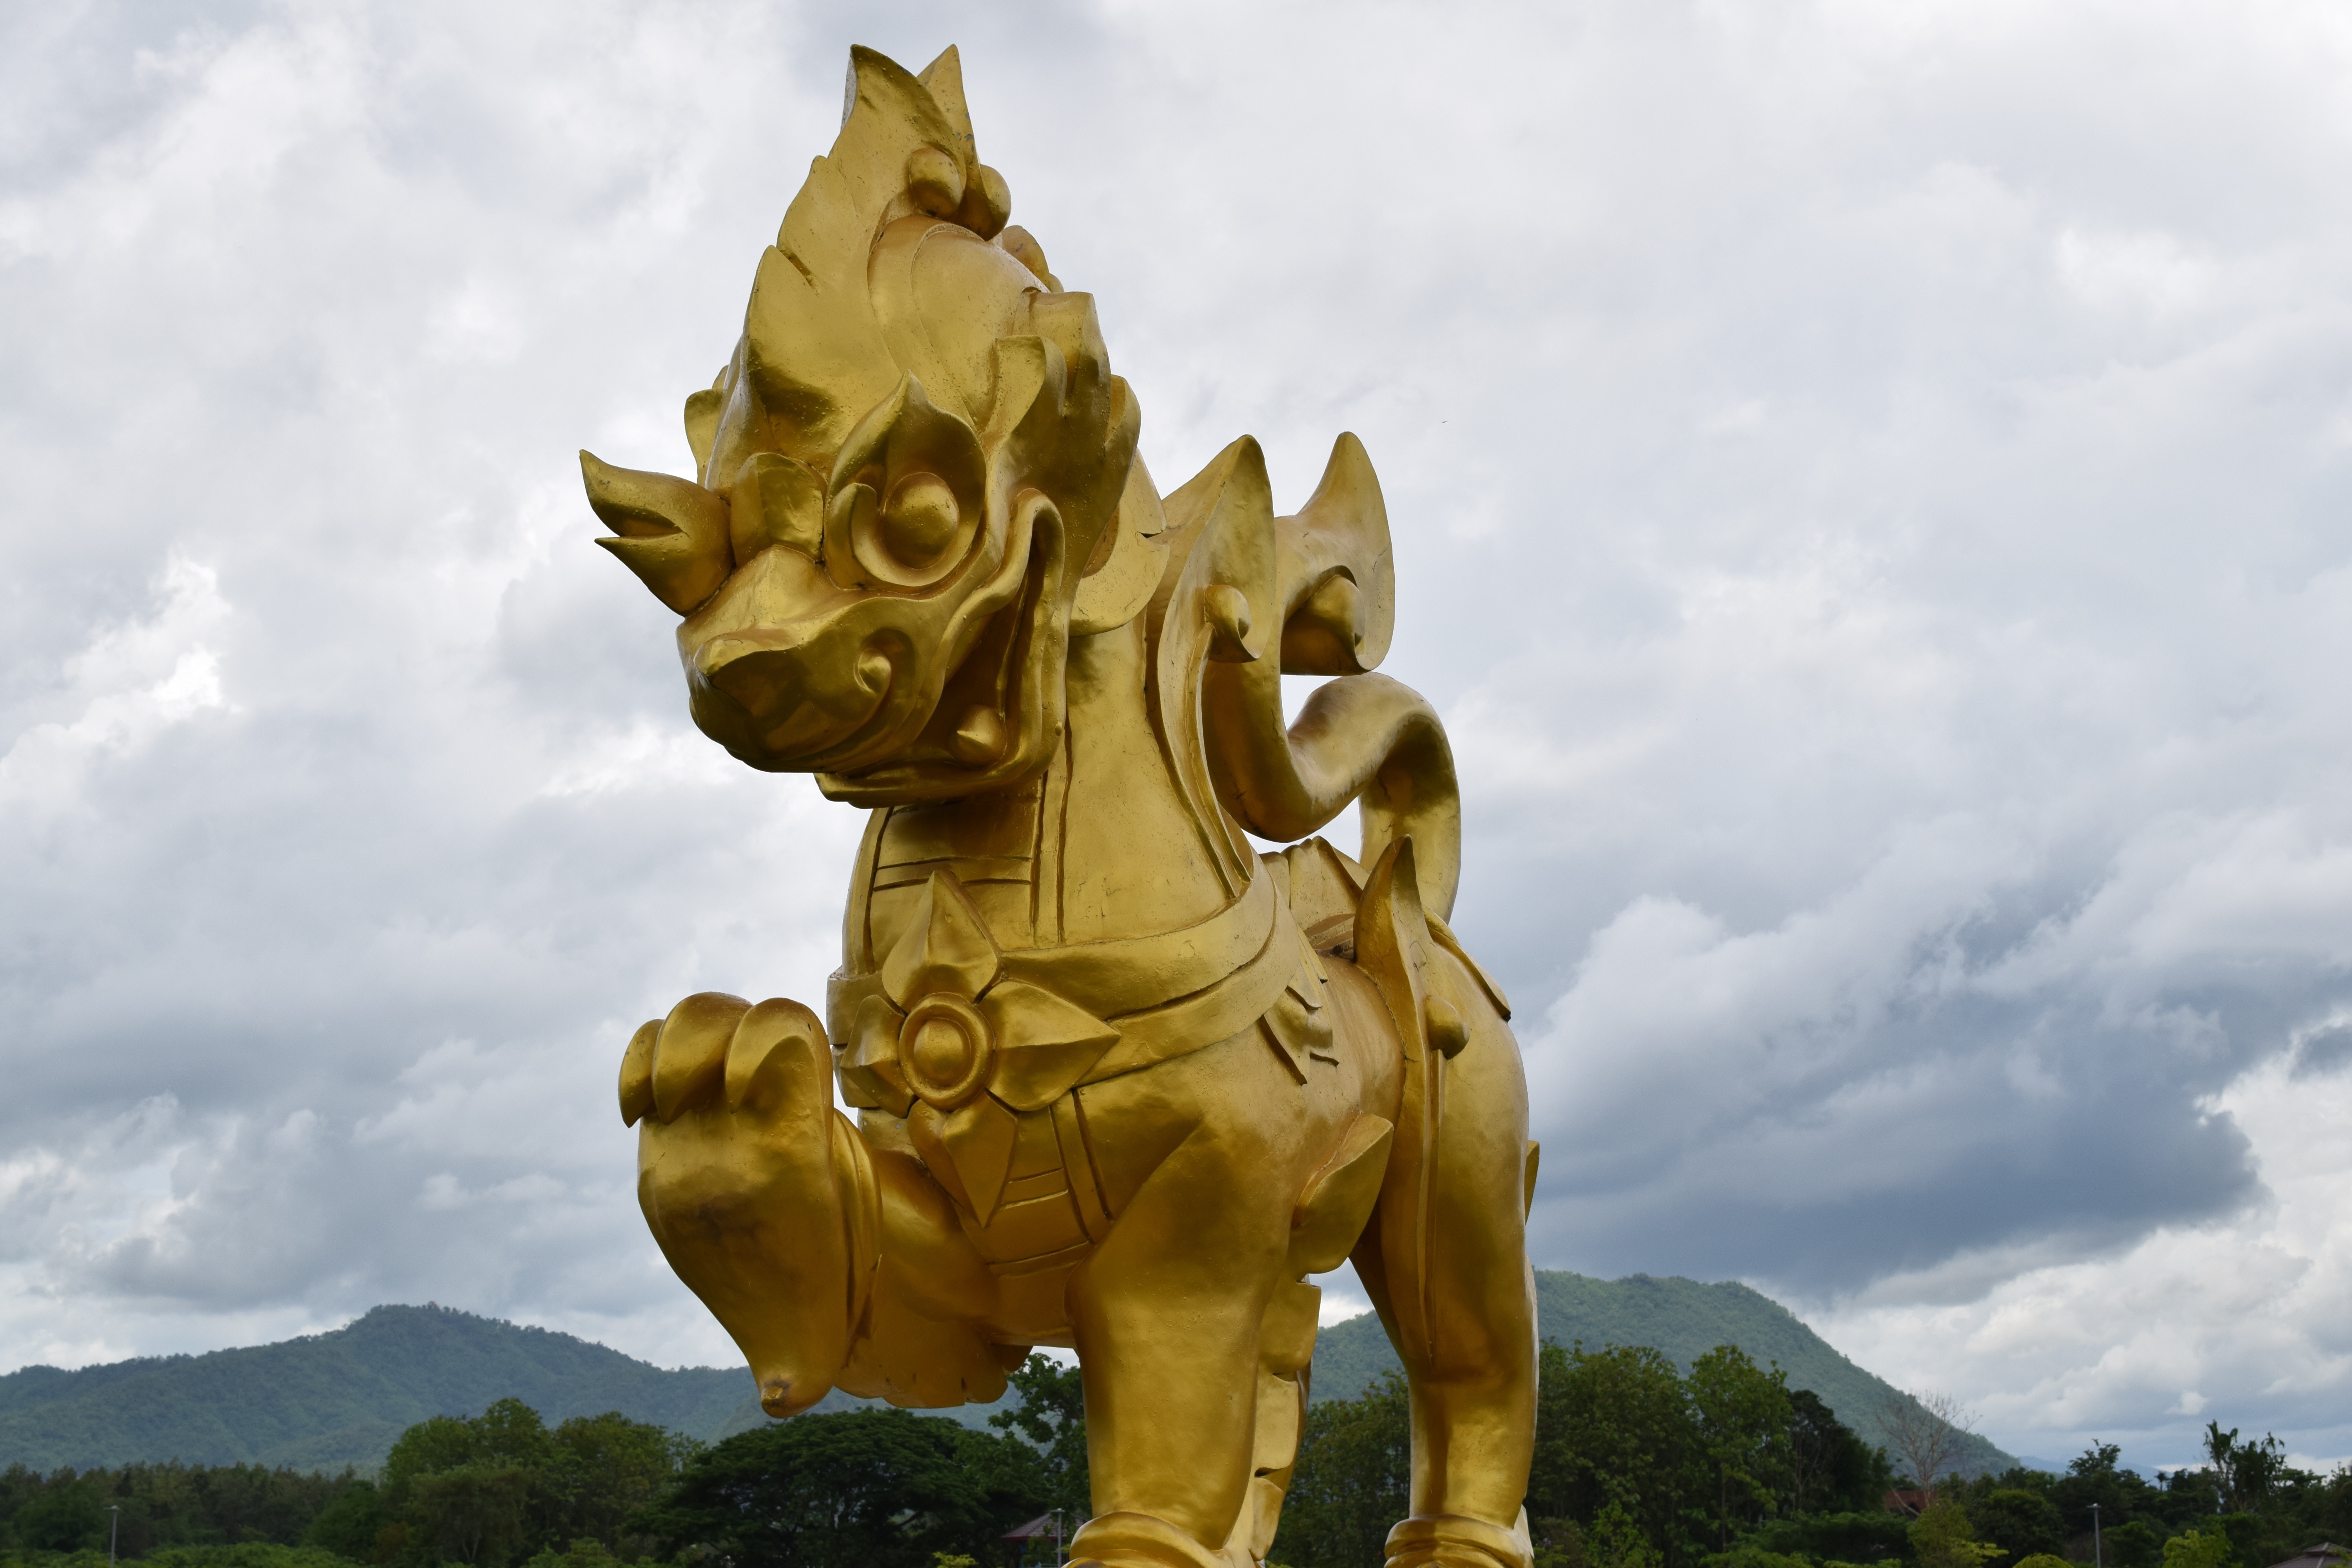
monument, statue, park, asia, beer, gargoyle, sculpture, art, carving, screenshot, mythology, singha, mythical animal